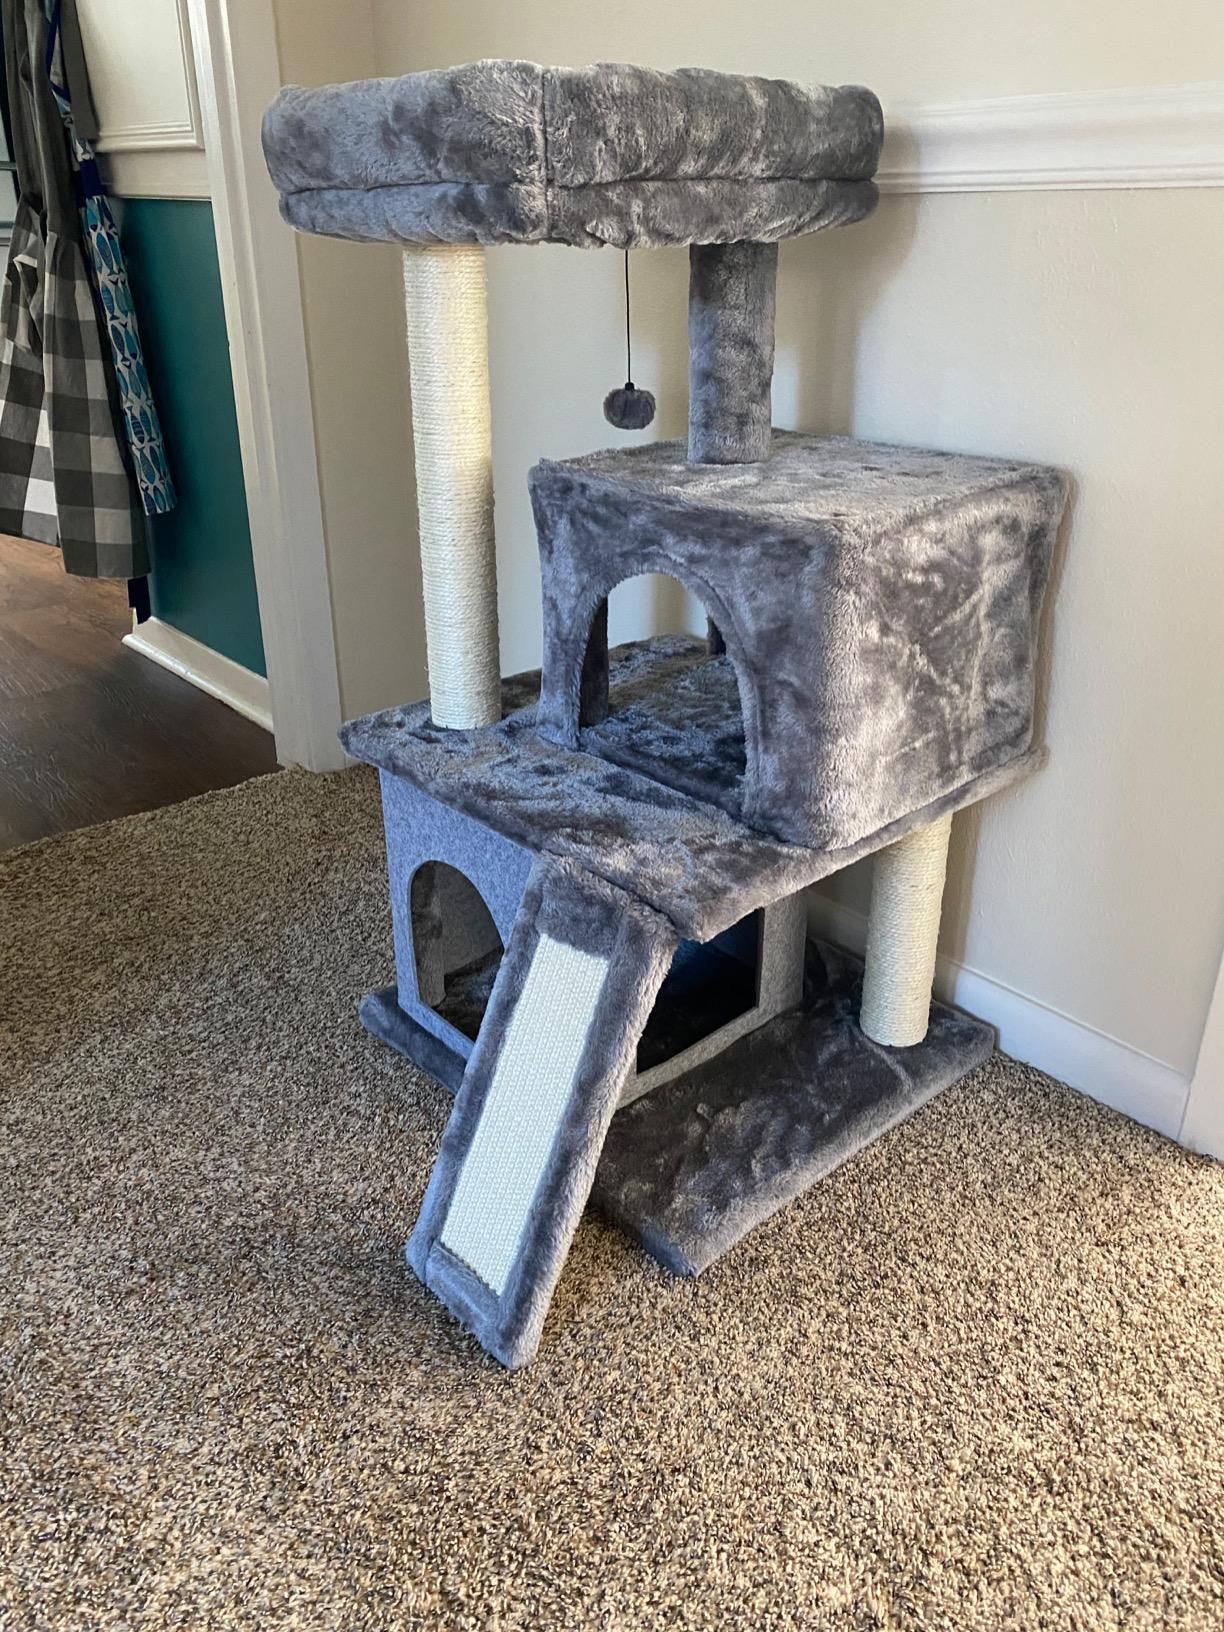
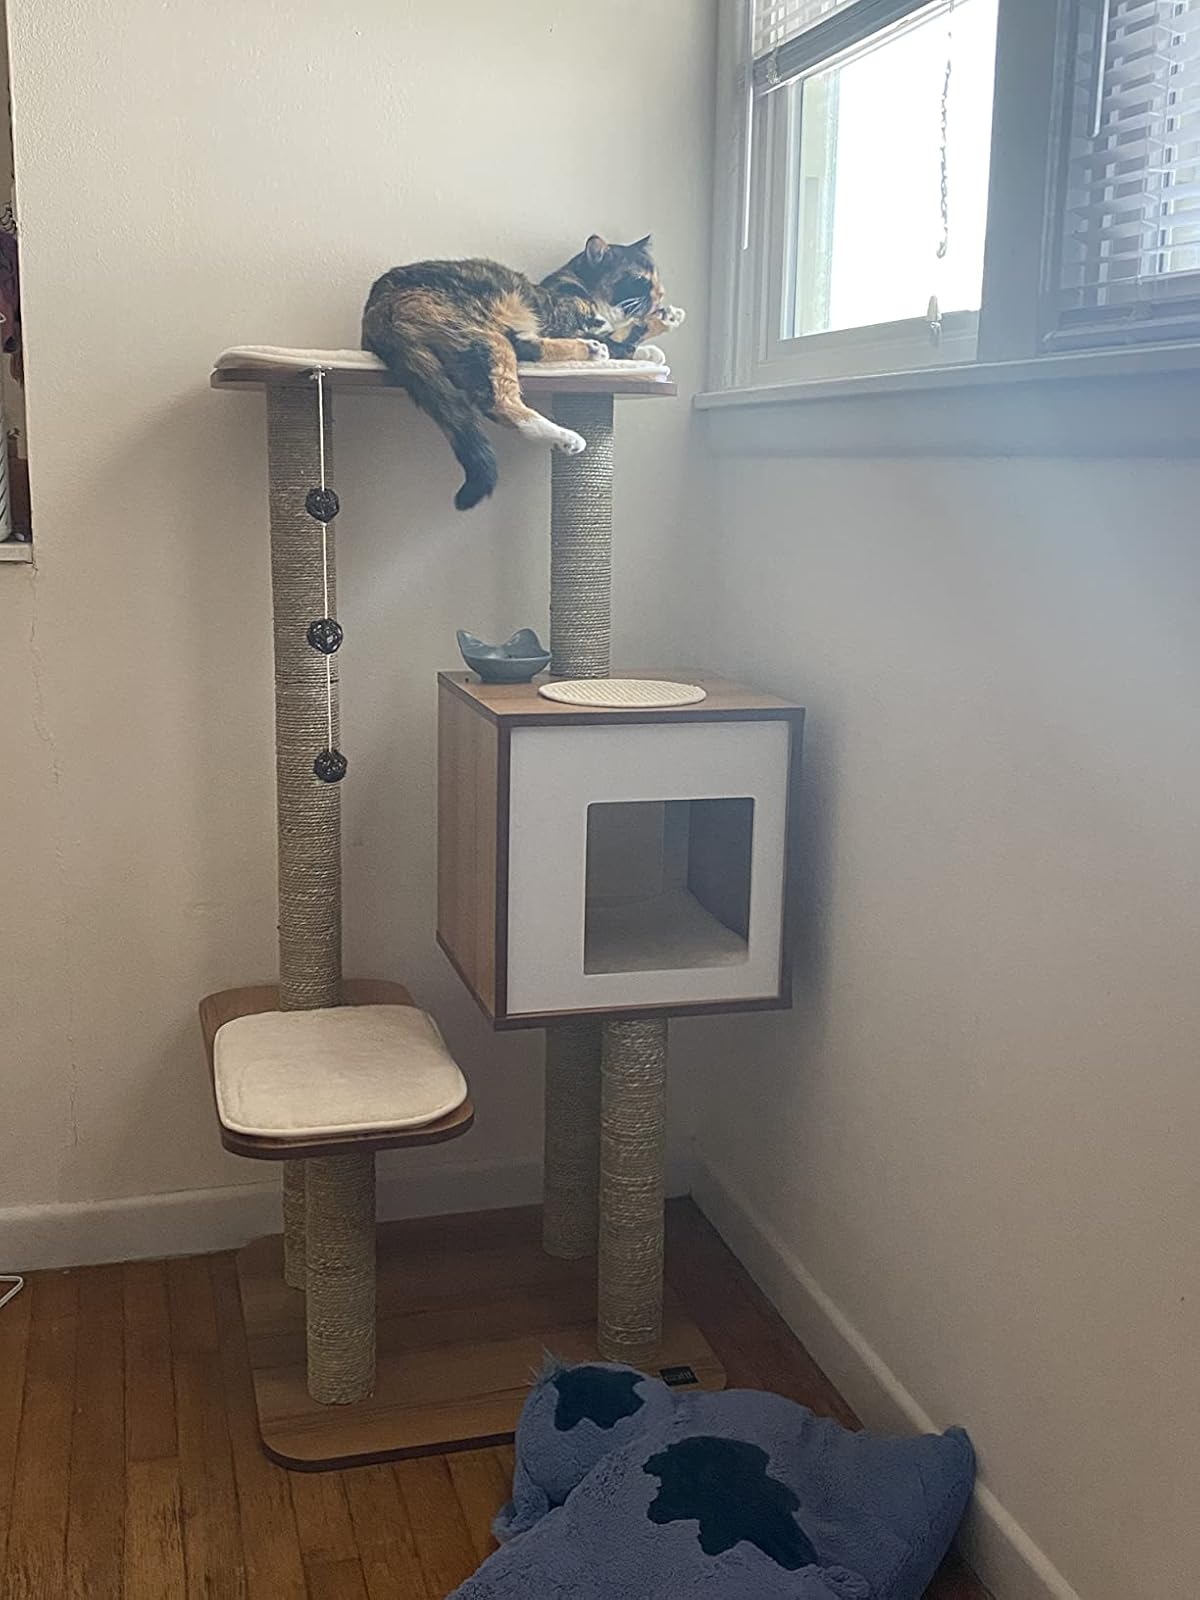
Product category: items_cat tree
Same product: no